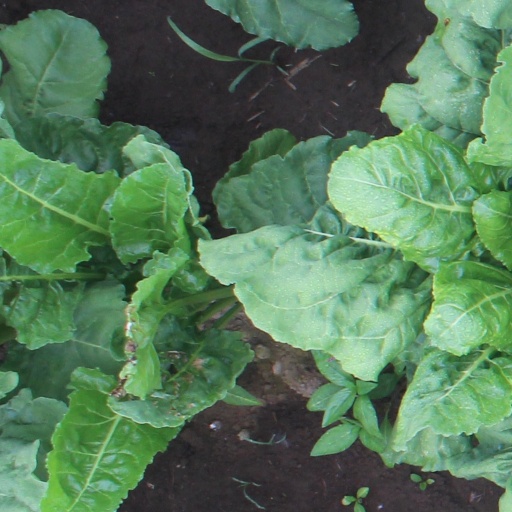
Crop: sugar beet